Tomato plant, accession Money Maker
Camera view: vertical (180 deg); turntable rotation: 60 degrees
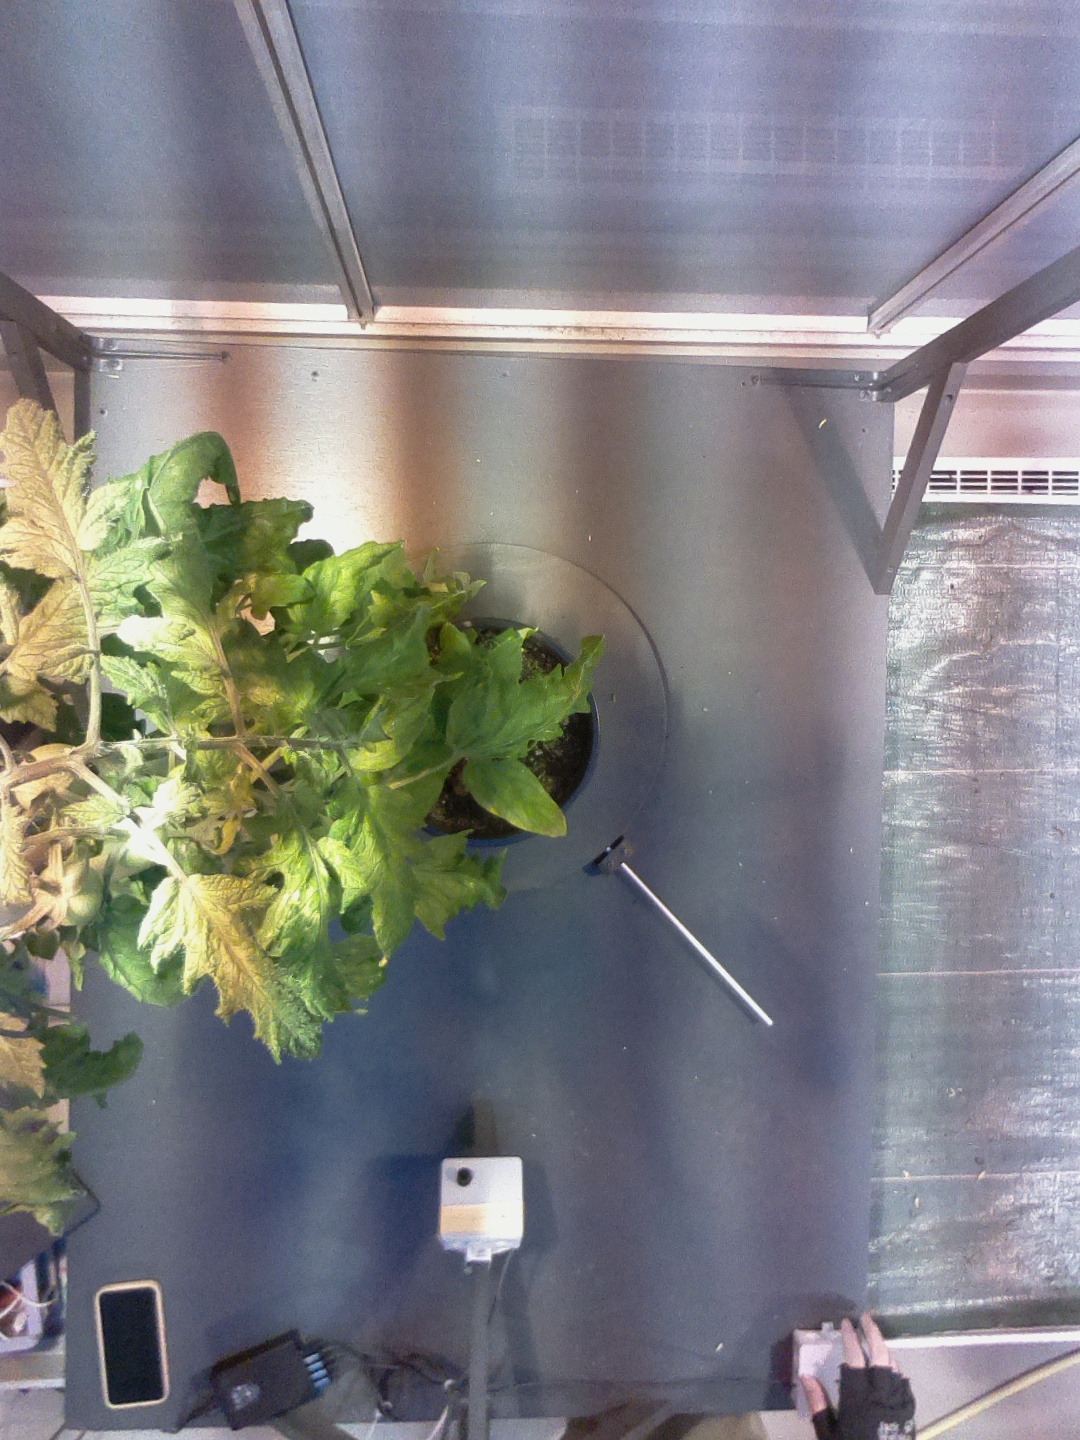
BBCH growth stage 76: 60%-70% of final fruit size